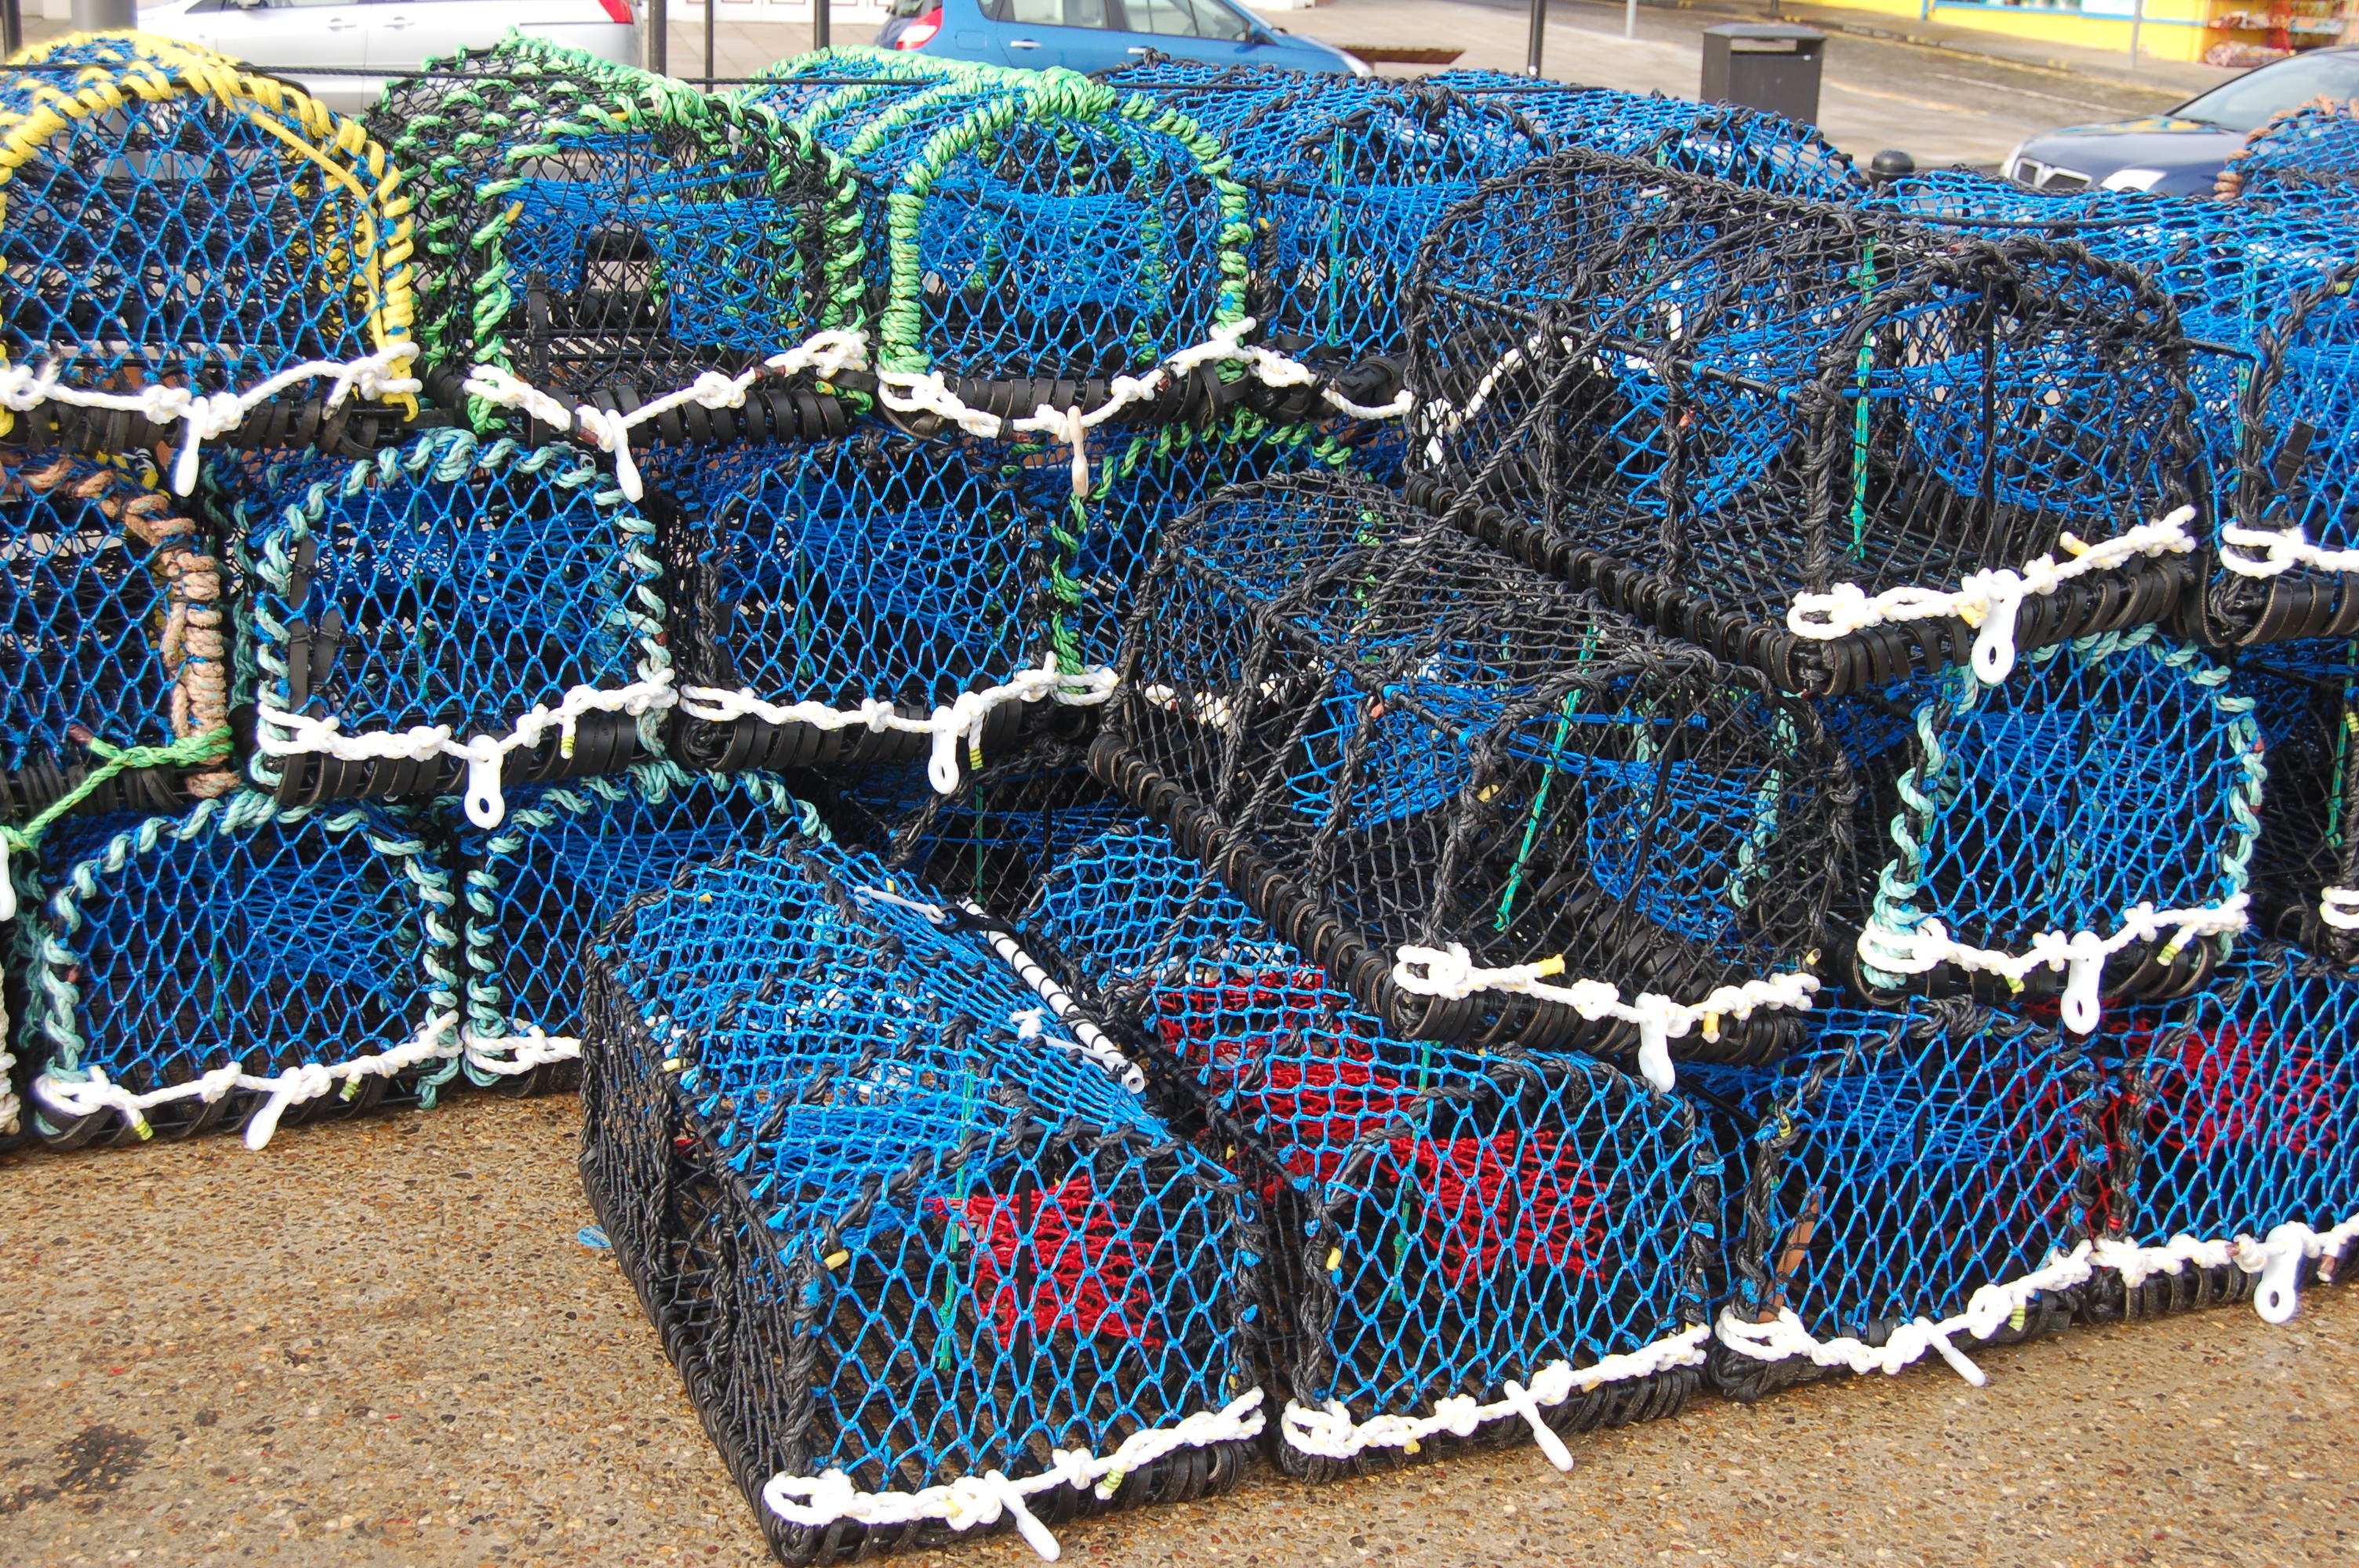
ocean, fisherman, thread, textile, art, net, fishing nets